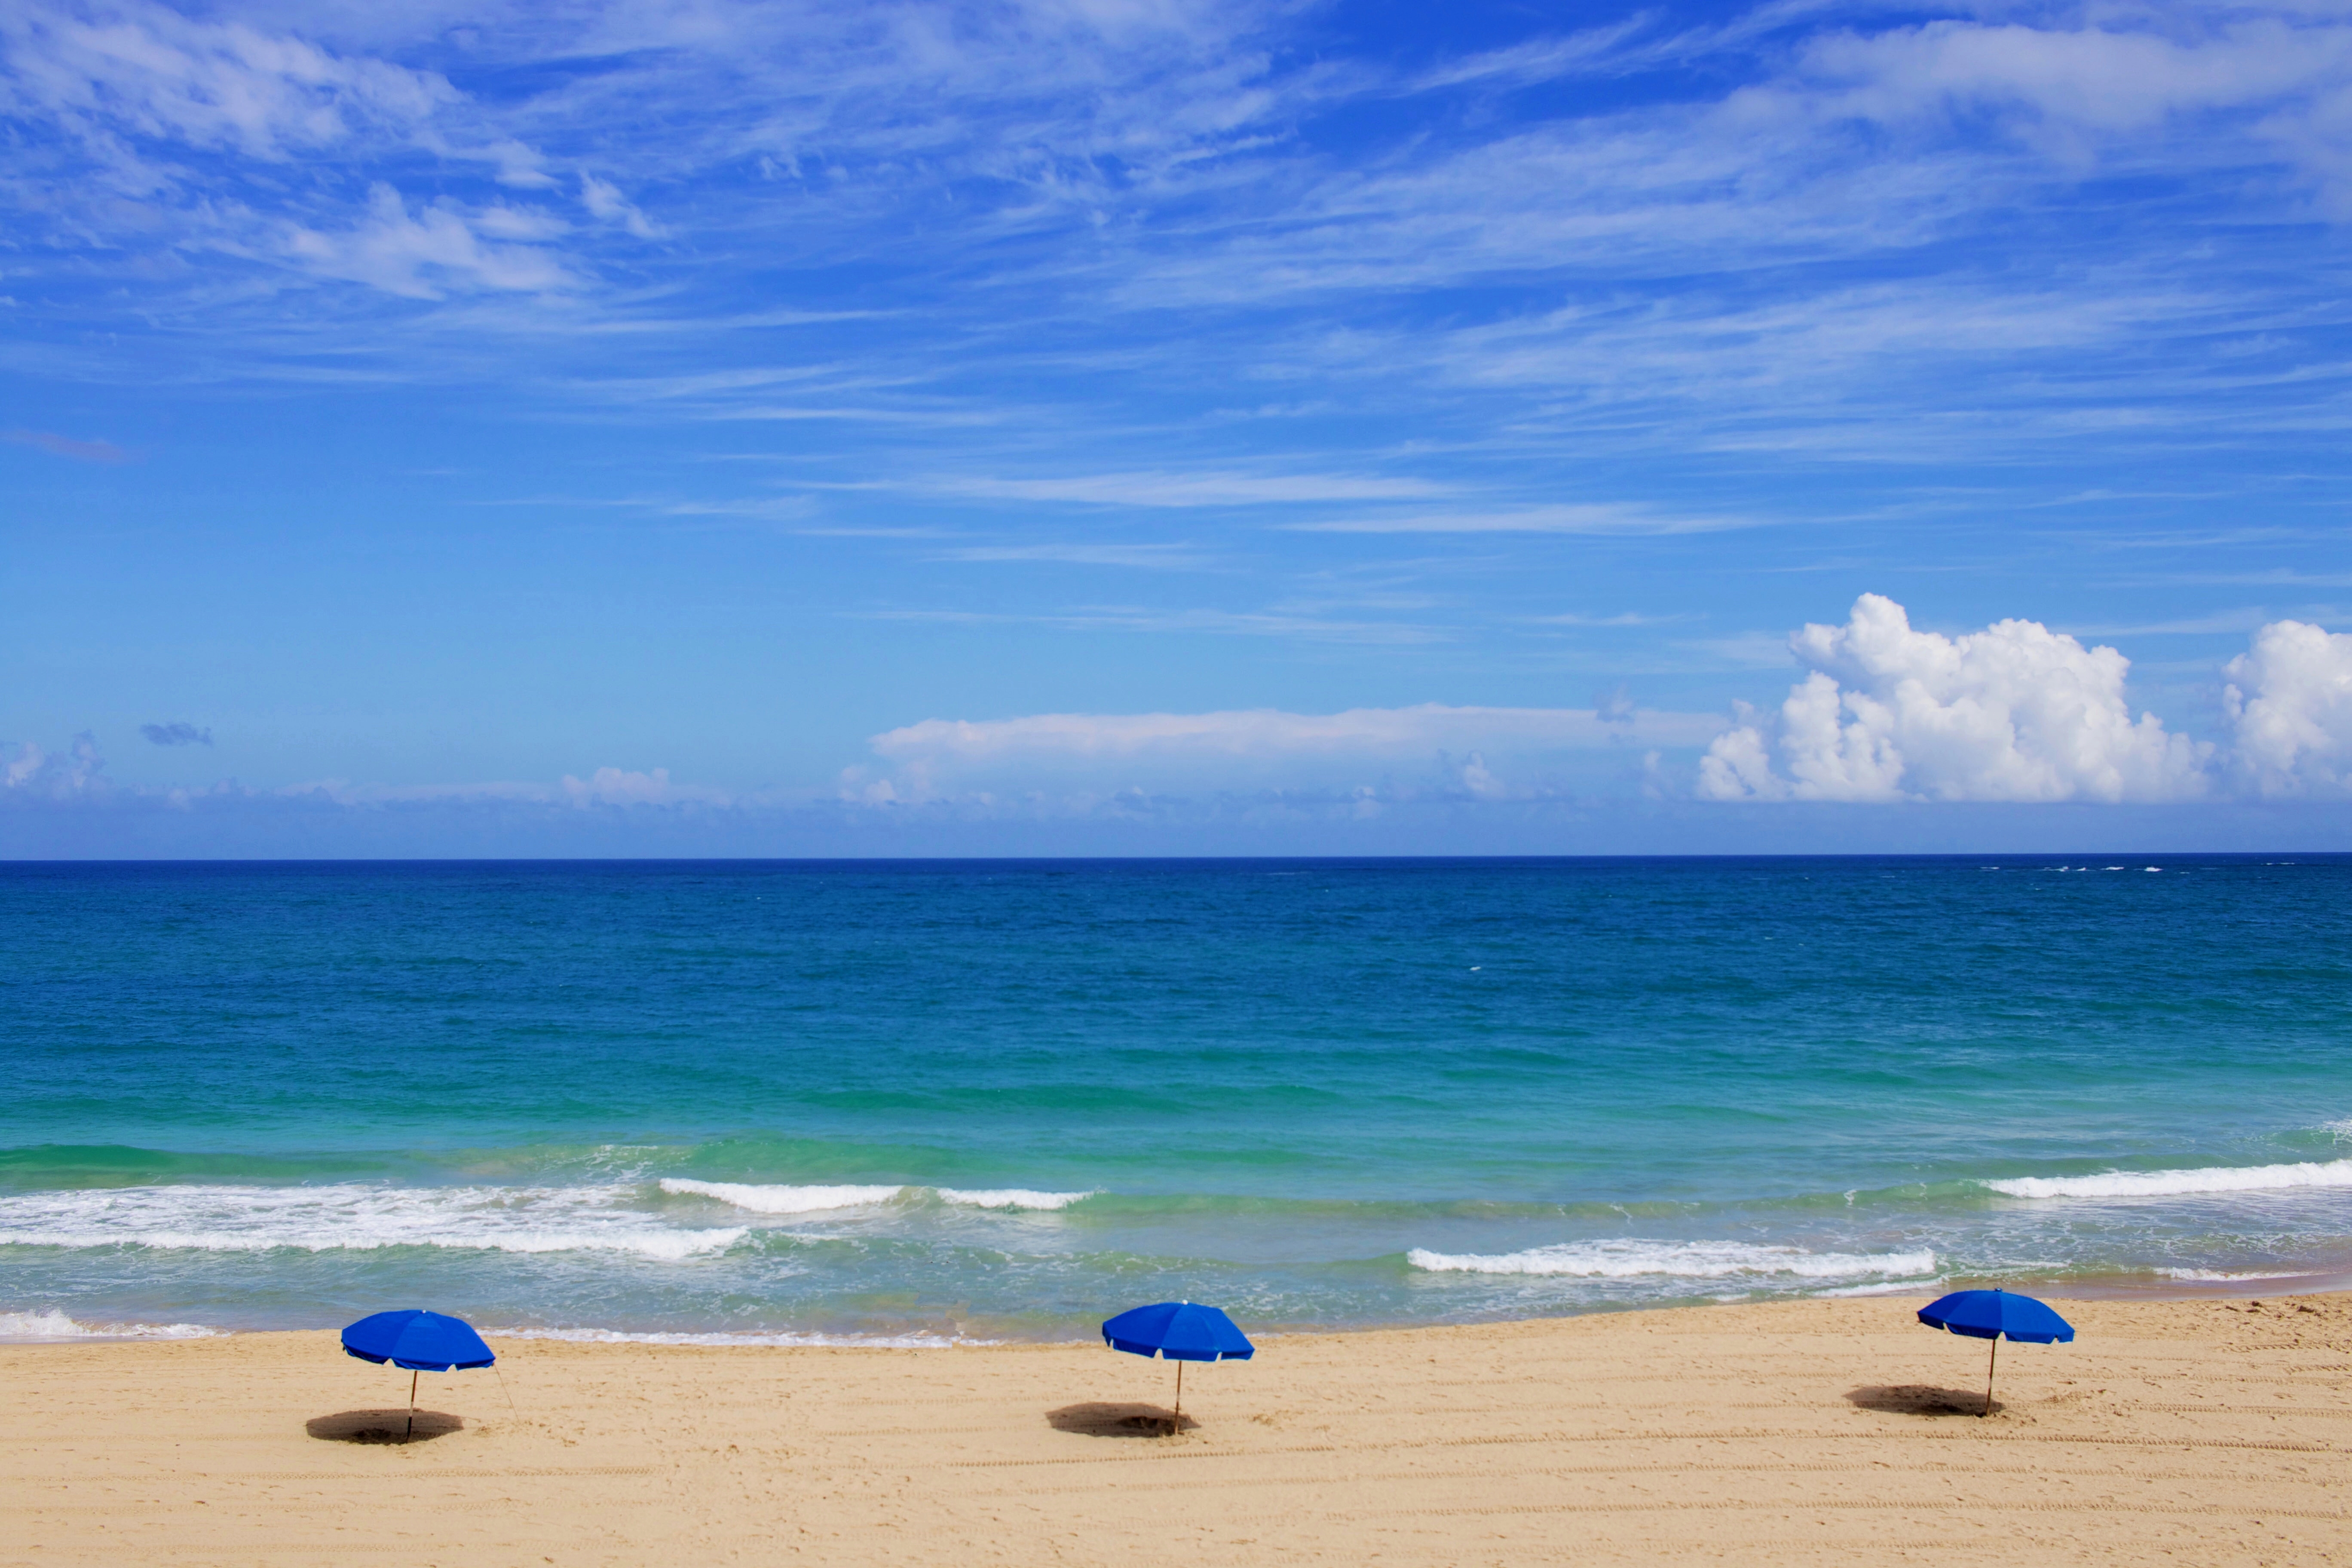
beach, sea, coast, sand, ocean, horizon, cloud, sky, shore, wave, vacation, coastline, shoreline, body of water, waves, clouds, symmetry, umbrellas, cape, wind wave